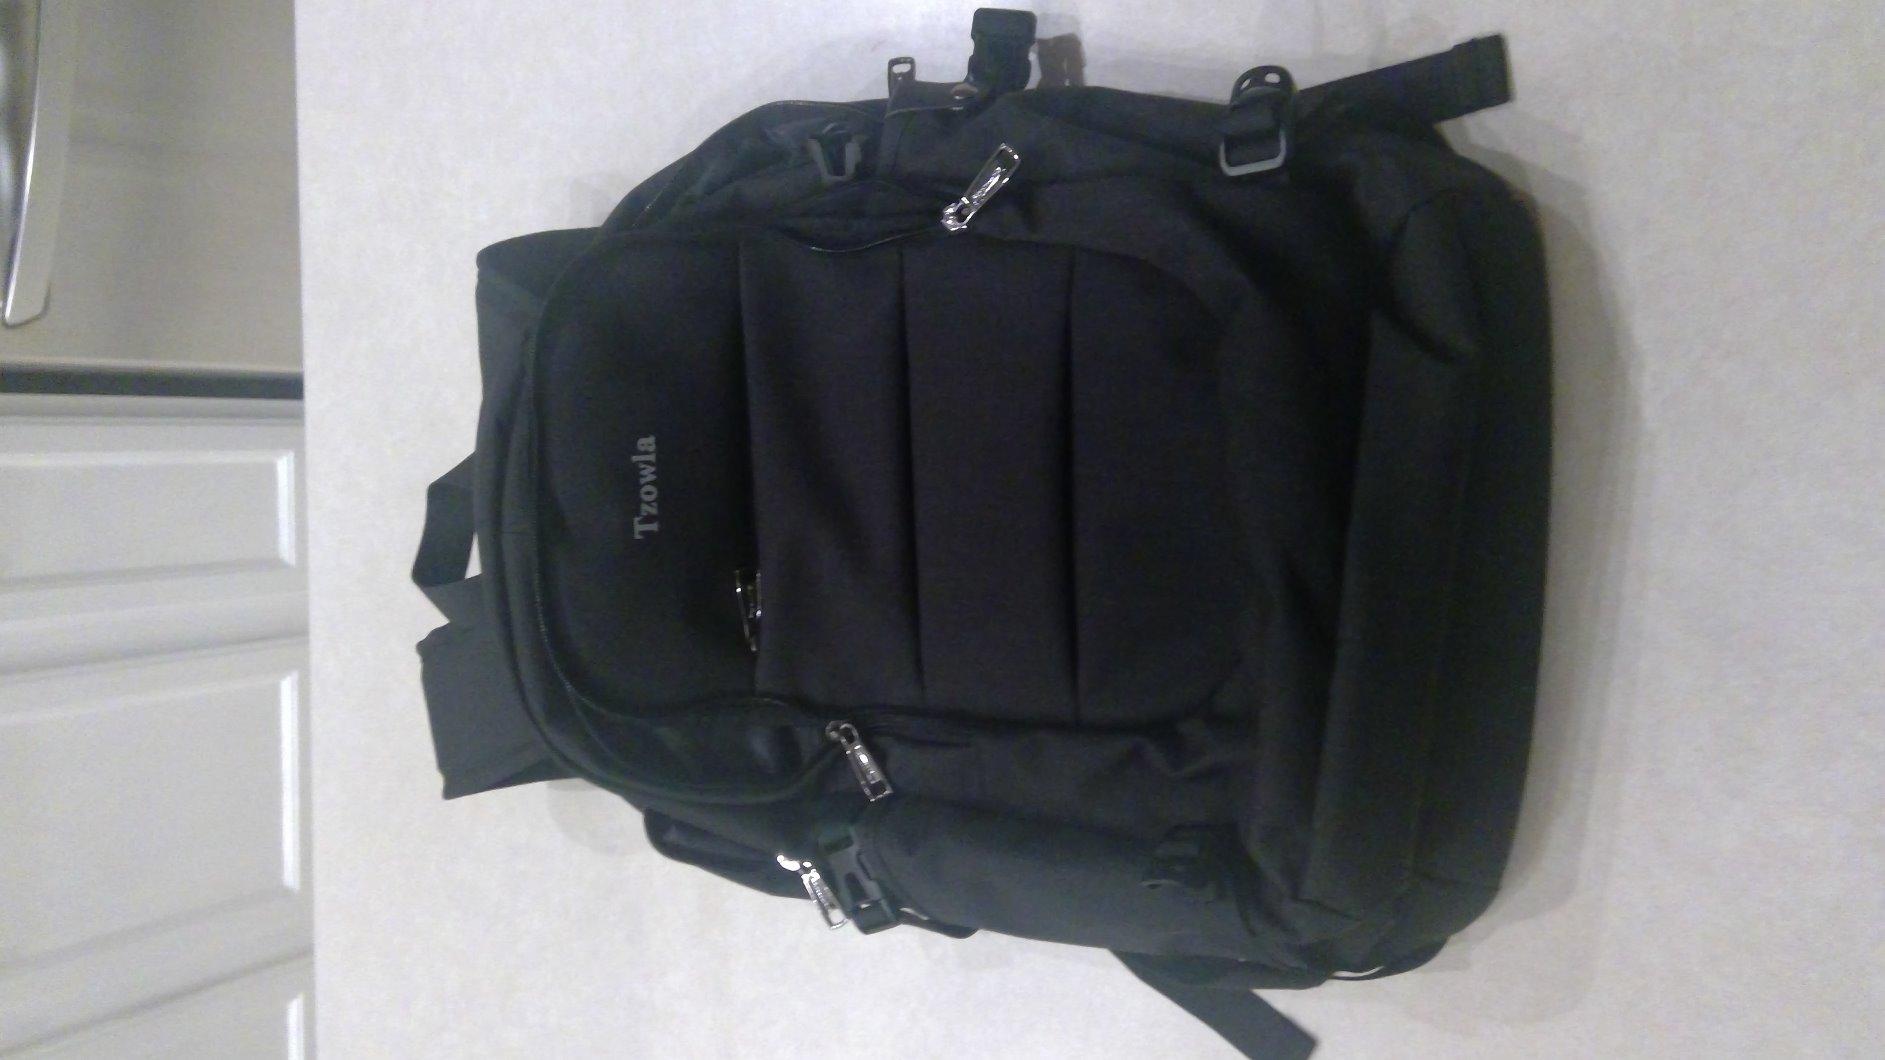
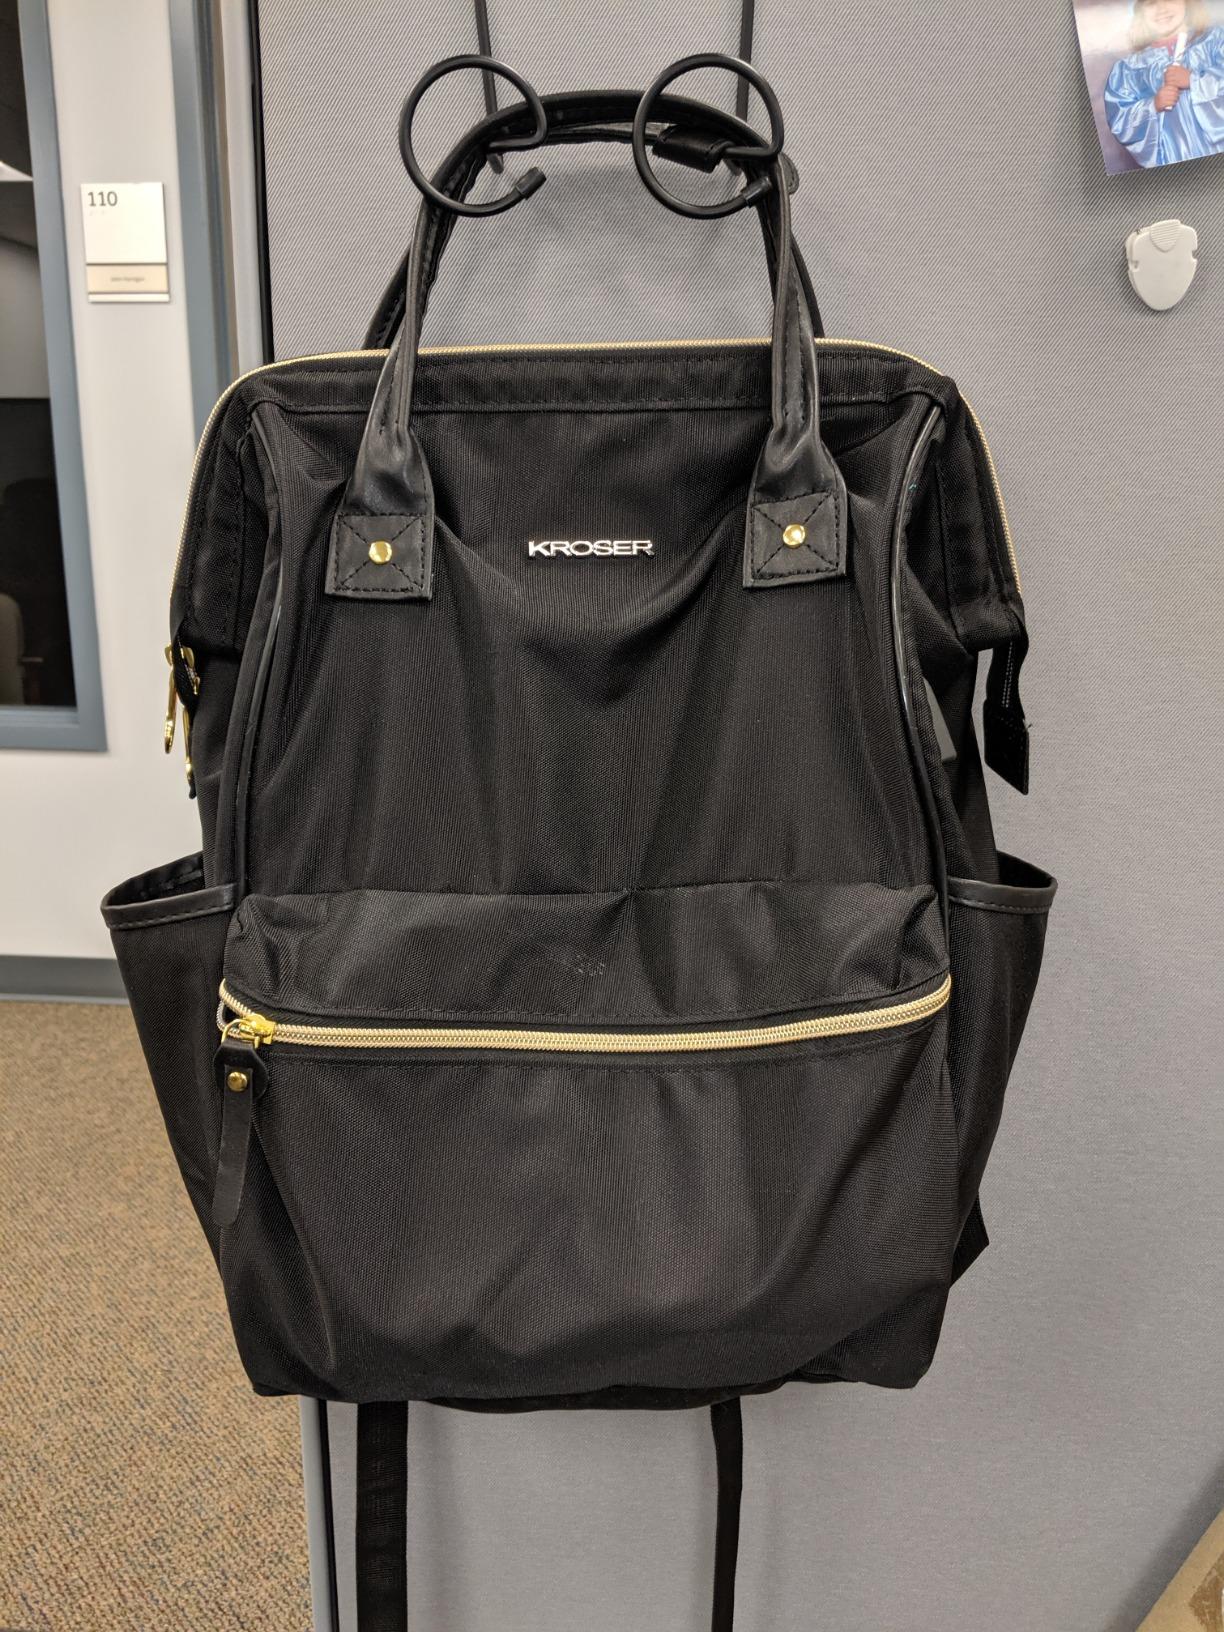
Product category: bag
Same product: no